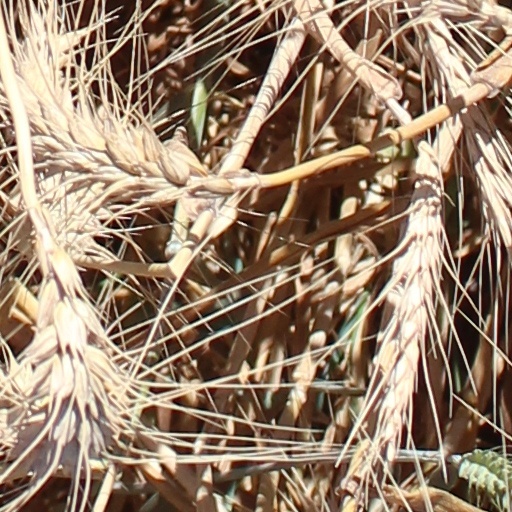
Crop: wheat